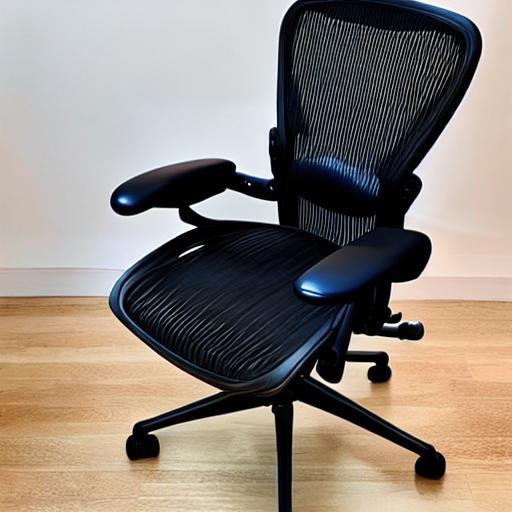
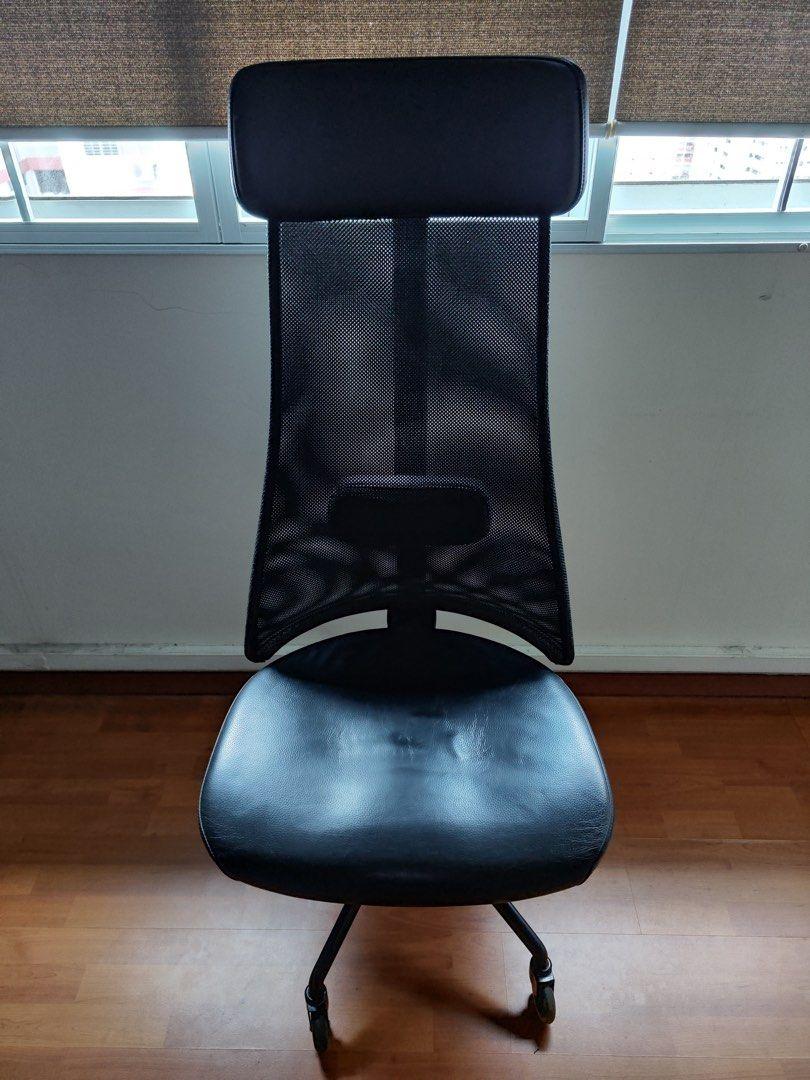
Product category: items_chair
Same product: no